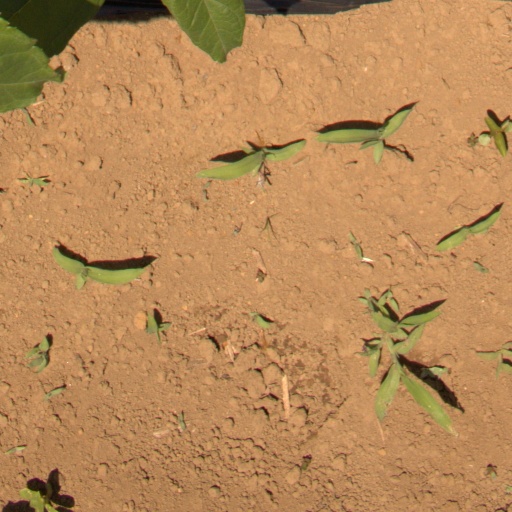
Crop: Jerusalem artichoke